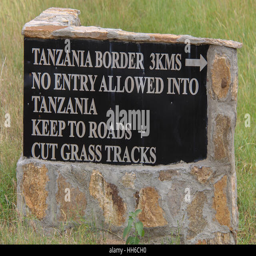
road sign indicating the direction to the border